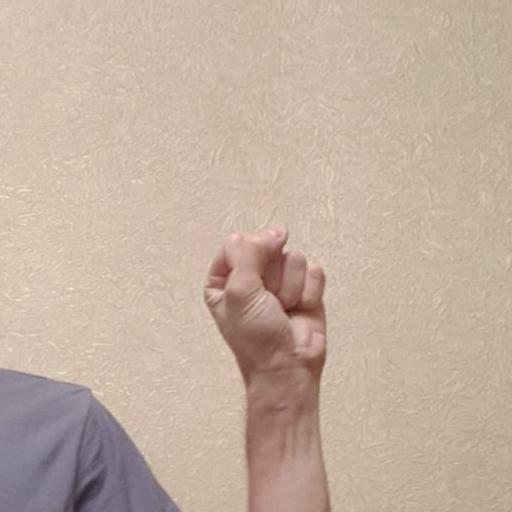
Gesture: fist